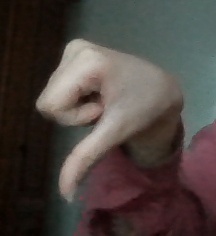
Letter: waw